Australian brushturkey

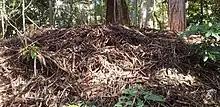
Leaf litter nest of an Australian brushturkey in northern Sydney

They build large nests on the ground made of leaves, other compostable material, and earth, high and up to across. Mound-building is done by a dominant male, and visited by a succession of local females, for mating and egg-laying. The male works tirelessly, collecting material from all around, and also diligently repelling rival males, which are keen to usurp his position. The effort involved eventually wears him down, and he will ultimately be defeated by a new king. The eggs are very large (90 × 45 mm), and the young are fully fledged on hatching. They can fly within hours, as soon as the feathers are dry. The eggs are hatched by the heat of the composting mound, the temperature of which is regulated by adding or removing material to maintain the temperature in the incubation temperature range. The Australian brushturkey checks the temperature by sticking its beak into the mound.